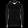
Label: Pullover